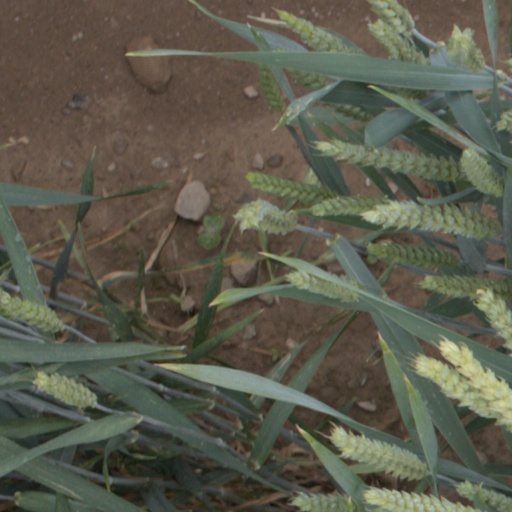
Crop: wheat